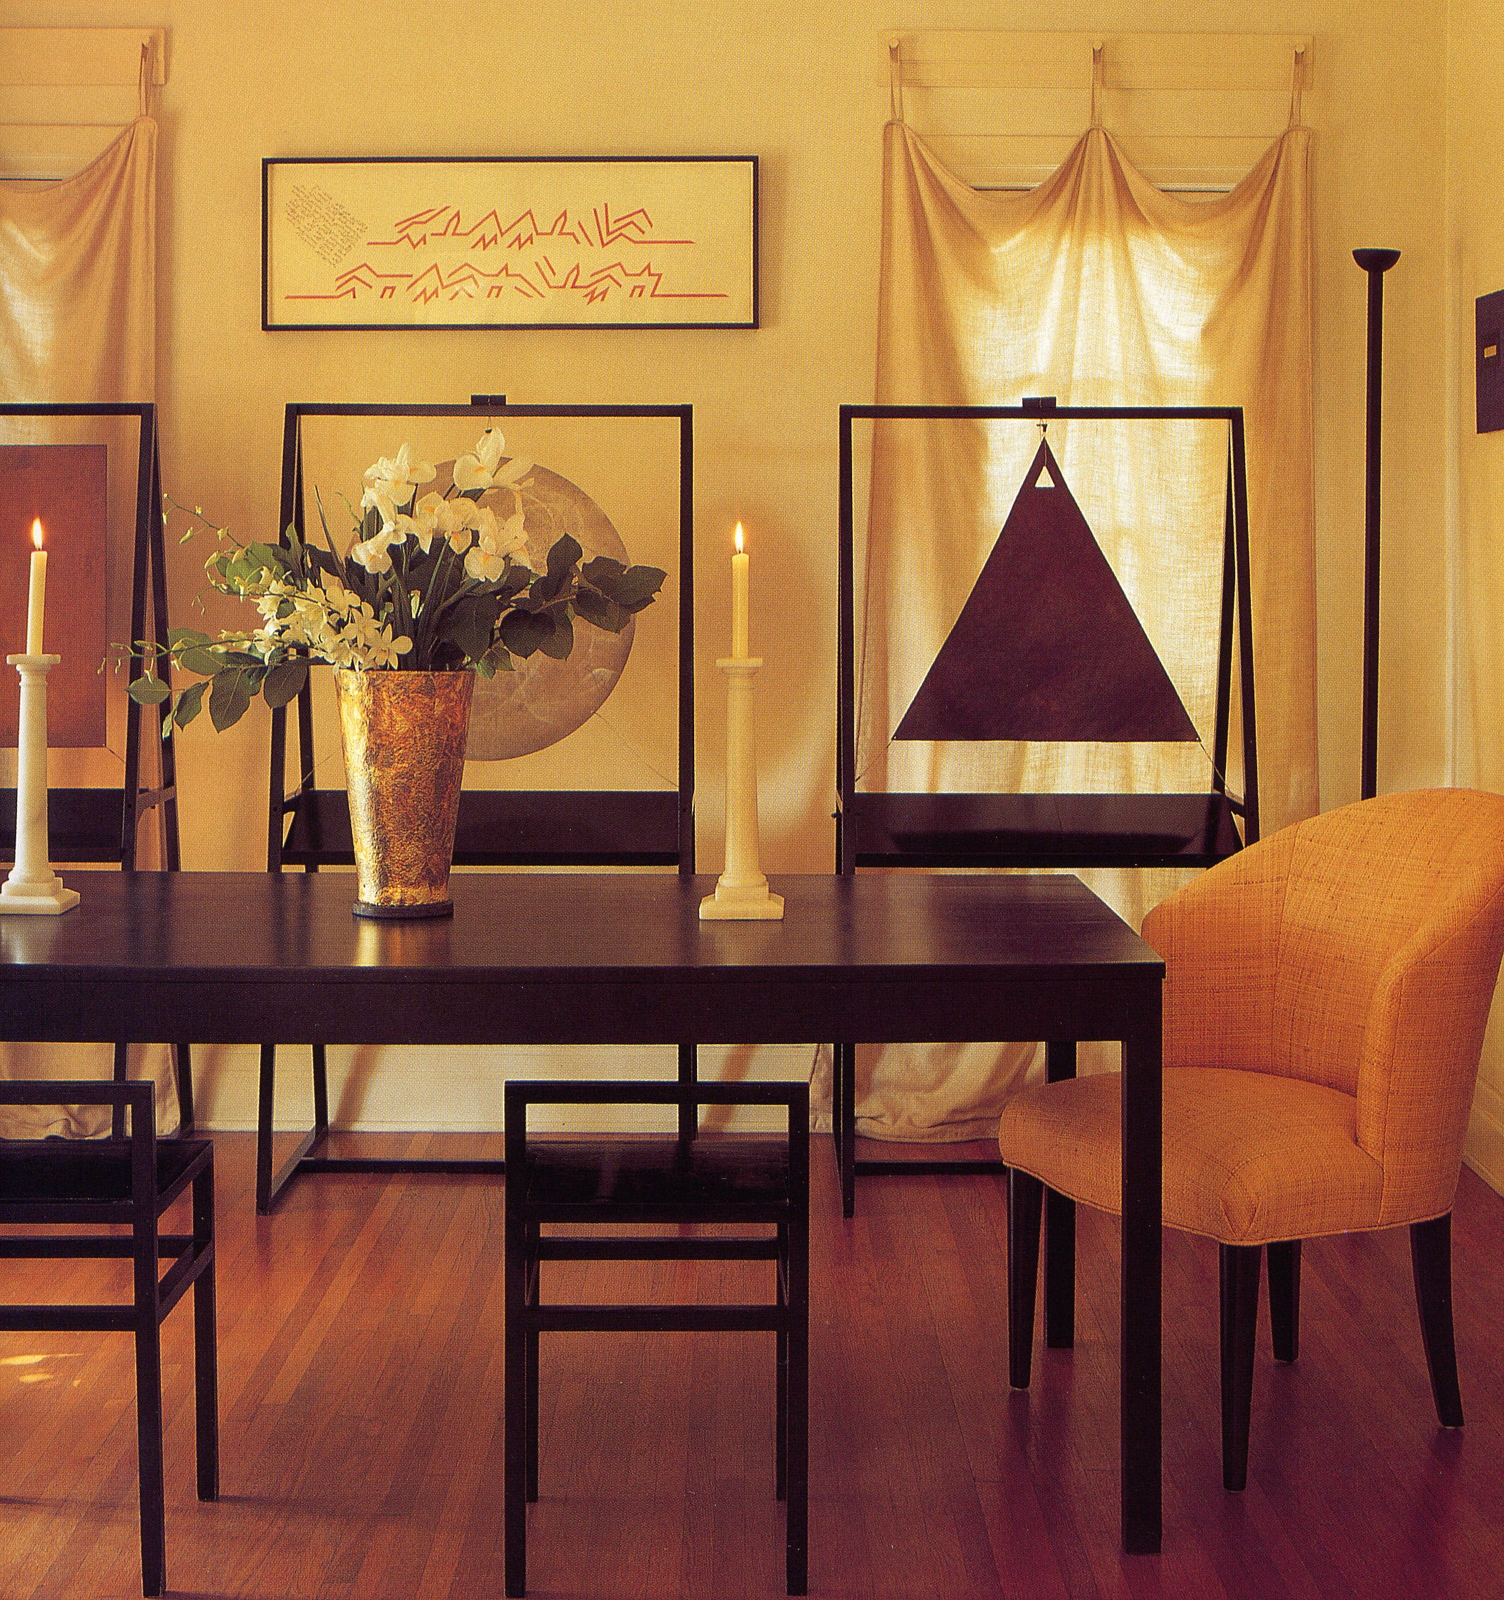
Room type: dining_room